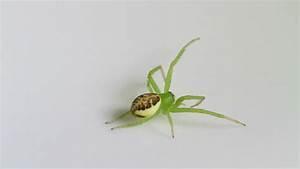
spider